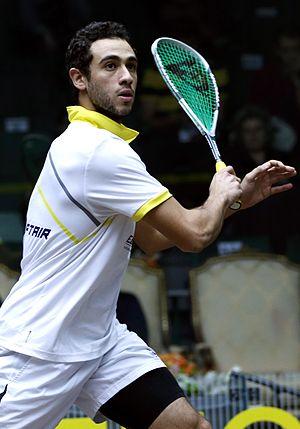
Ramy Mohamed Ashour, né le 30 septembre 1987 au Caire, est un joueur professionnel de squash représentant l'Égypte.